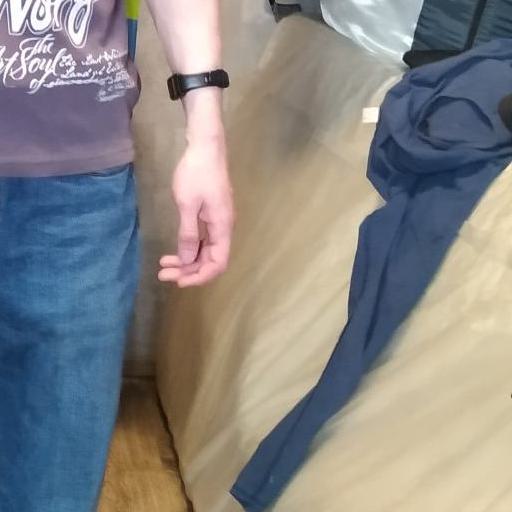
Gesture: no_gesture